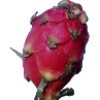
Label: red_pitahaya